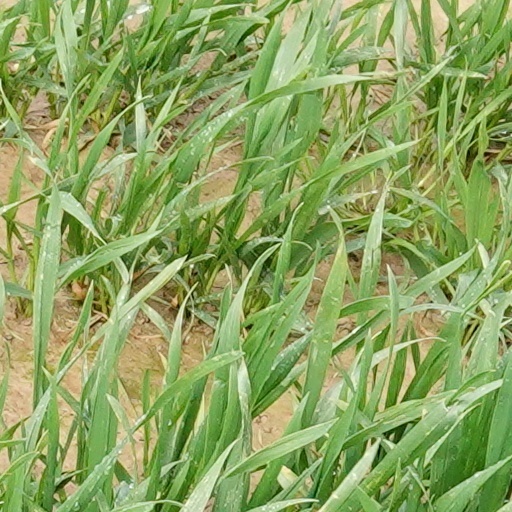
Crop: wheat